Multibeam echosounder

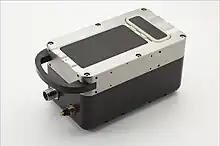
A multibeam echosounder showing the transmit array (larger black rectangle) and receive array (narrower rectangle) - Odom MB1

As technology improved in the 1980s and 1990s, higher-frequency systems which provided higher resolution mapping in shallow water were developed, and today such systems are widely used for shallow-water hydrographic surveying in support of navigational charting. Multibeam echosounders are also commonly used for geological and oceanographic research, and since the 1990s for offshore oil and gas exploration and seafloor cable routing. More recently, multibeam echsounders are also used in the renewable energy sector such as offshore windfarms.